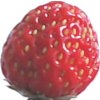
Label: strawberry